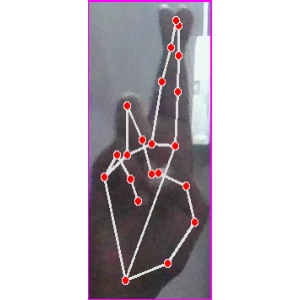
अक्षर: र